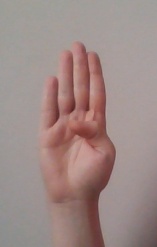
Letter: kaaf